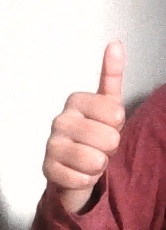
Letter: aleff